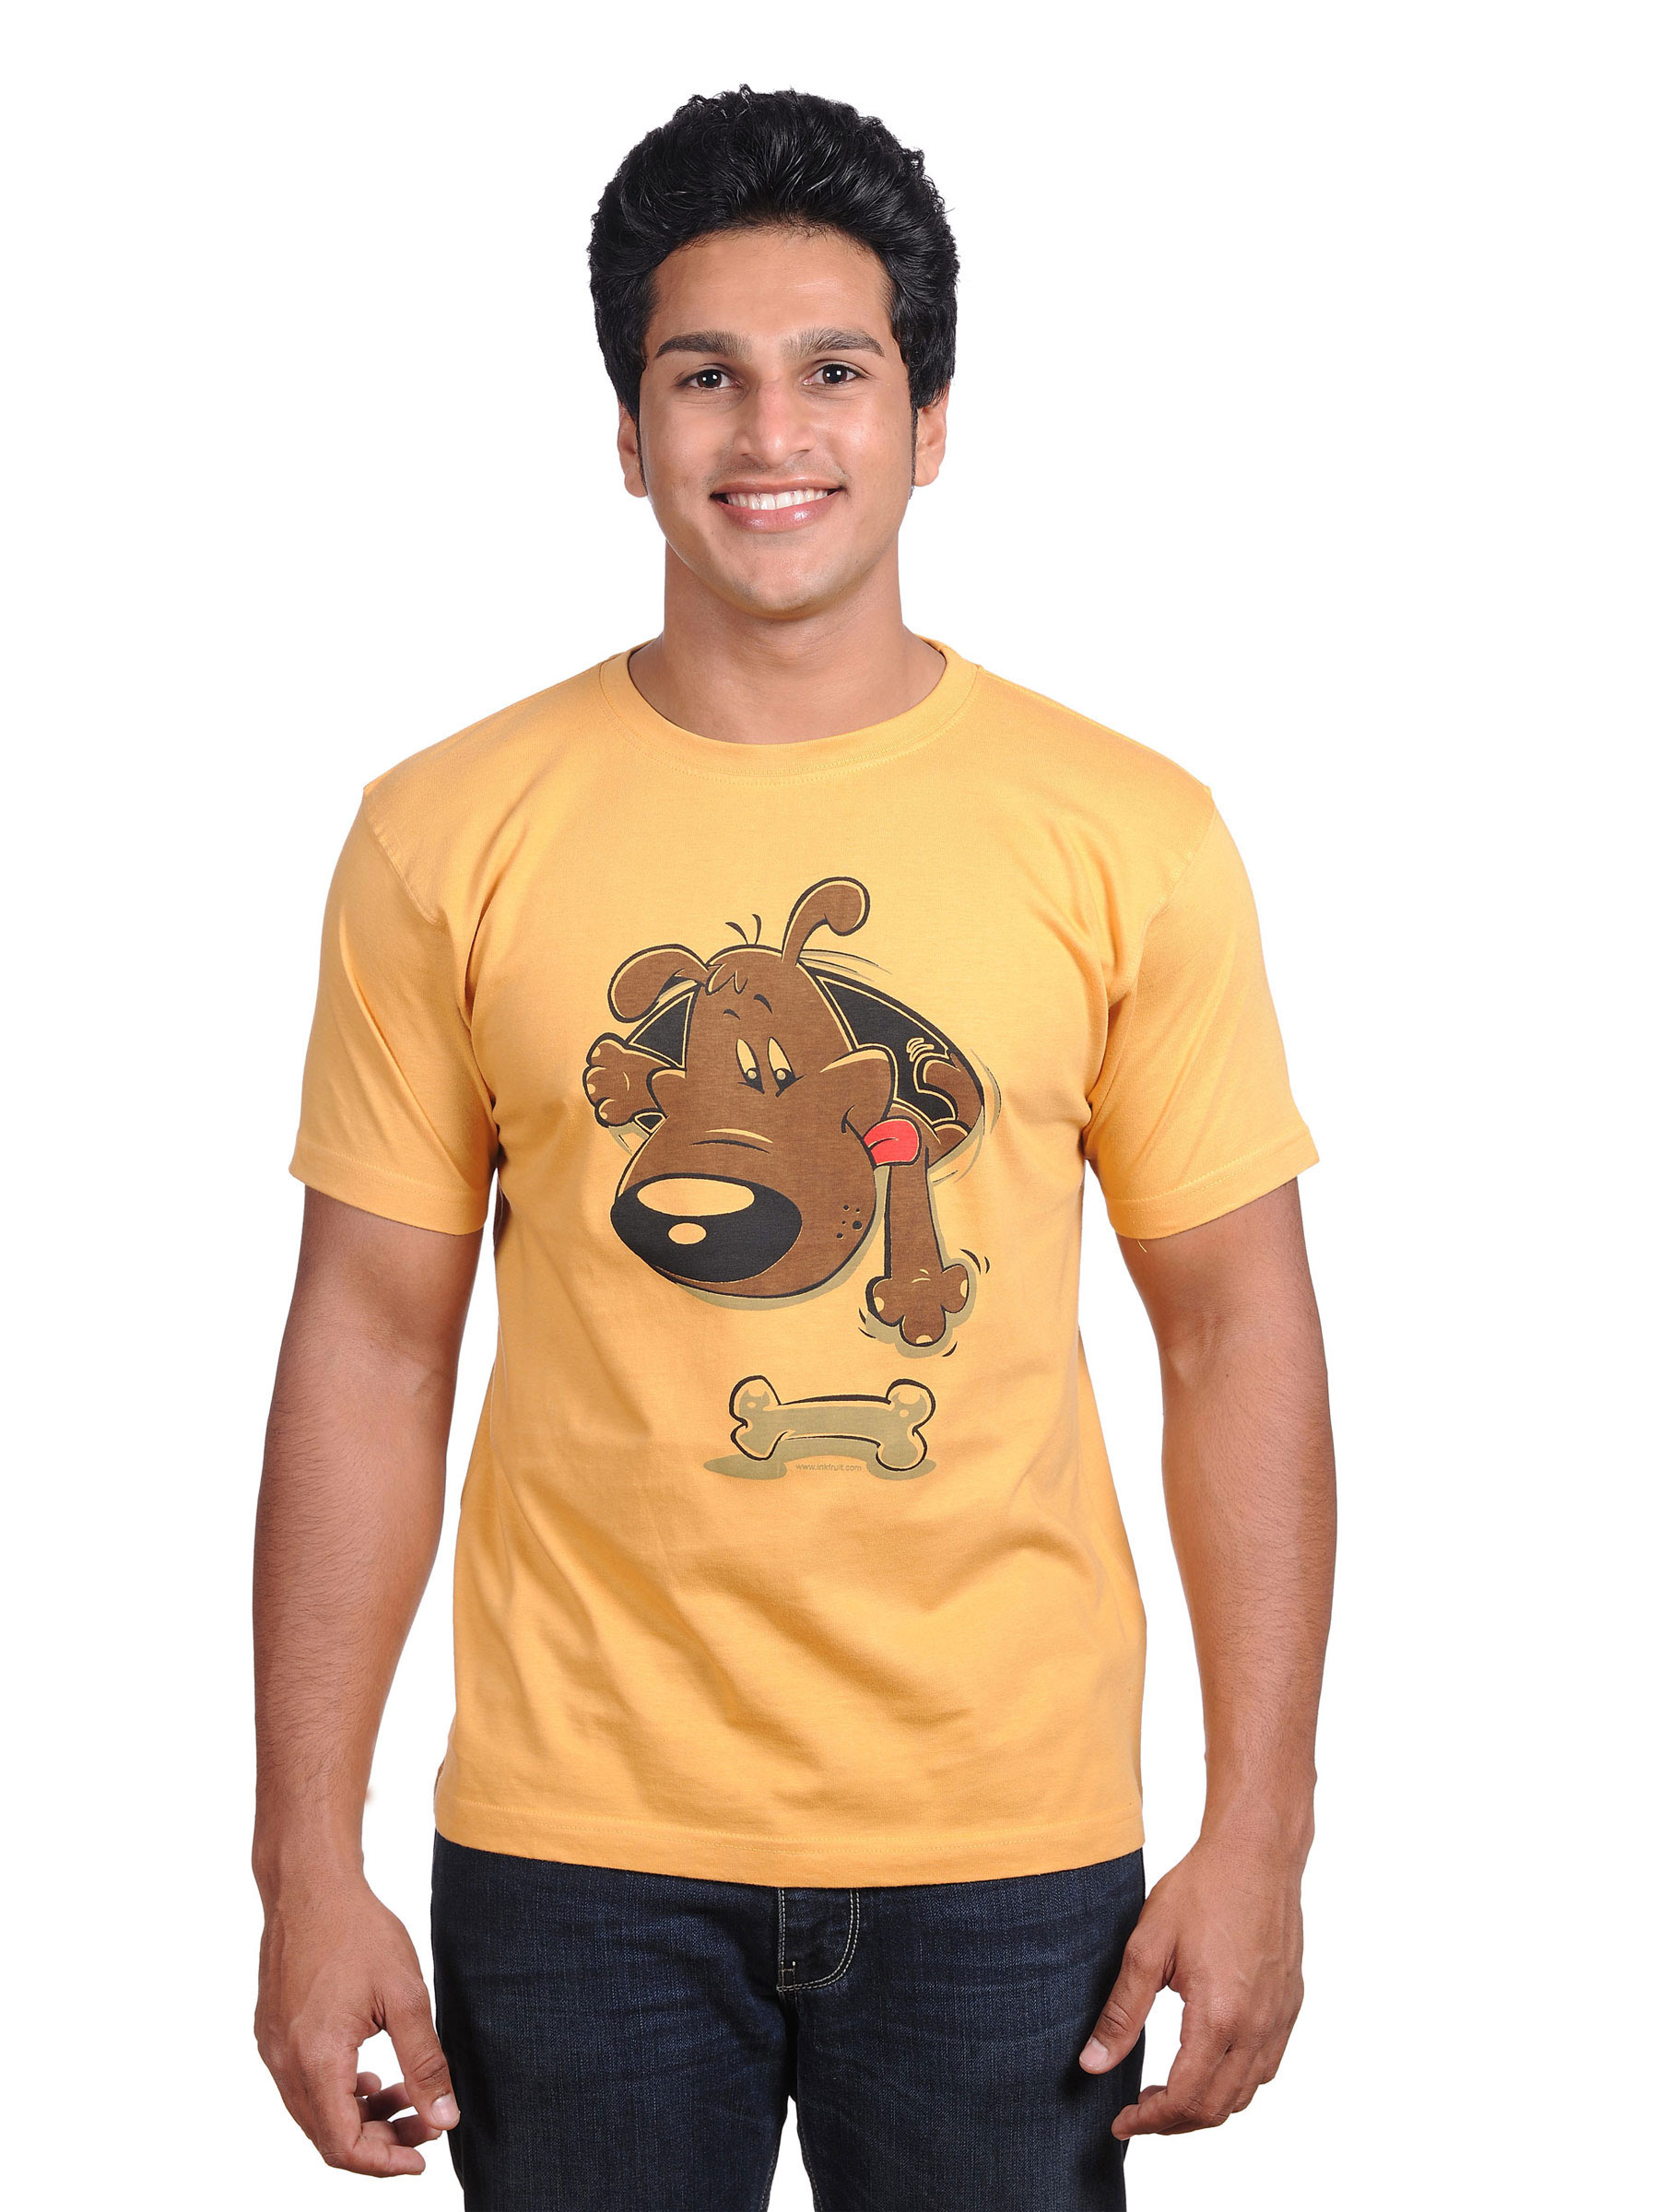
Inkfruit Mens Little Bit More T-shirt
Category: Apparel / Topwear / Tshirts
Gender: Men
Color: Yellow
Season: Summer 2011
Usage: Casual